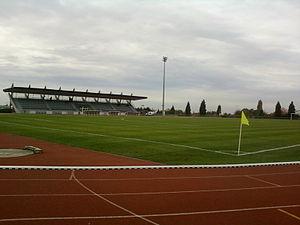
Le Parc des Sports des Maisons rouges de Bry-sur-Marne
Bry-sur-Marne est une commune française située dans le département du Val-de-Marne, en région Île-de-France.